Dravyasamgraha

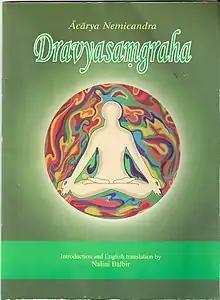
English translation by Nalini Balbir

' has played an important role in Jain education and is often memorized because of its comprehensiveness and brevity. The composition of ' is influenced from the earlier Jain works such as Umāsvāti's "Tattvārthasūtra" and Kundakunda's "Pañcāstikāyasara" because these works are based on the same topics as the "".